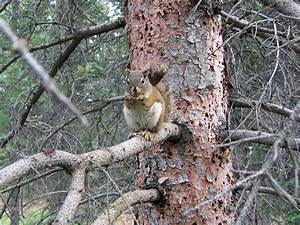
Label: scoiattolo